Question: What is yellow?
Tambaya: Menene mai launin rawaya?
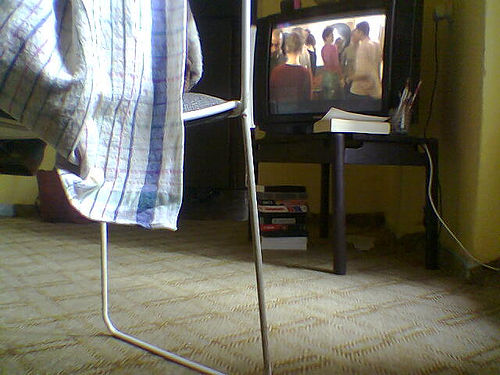
Answer: Walls.
Amsa: Bango.